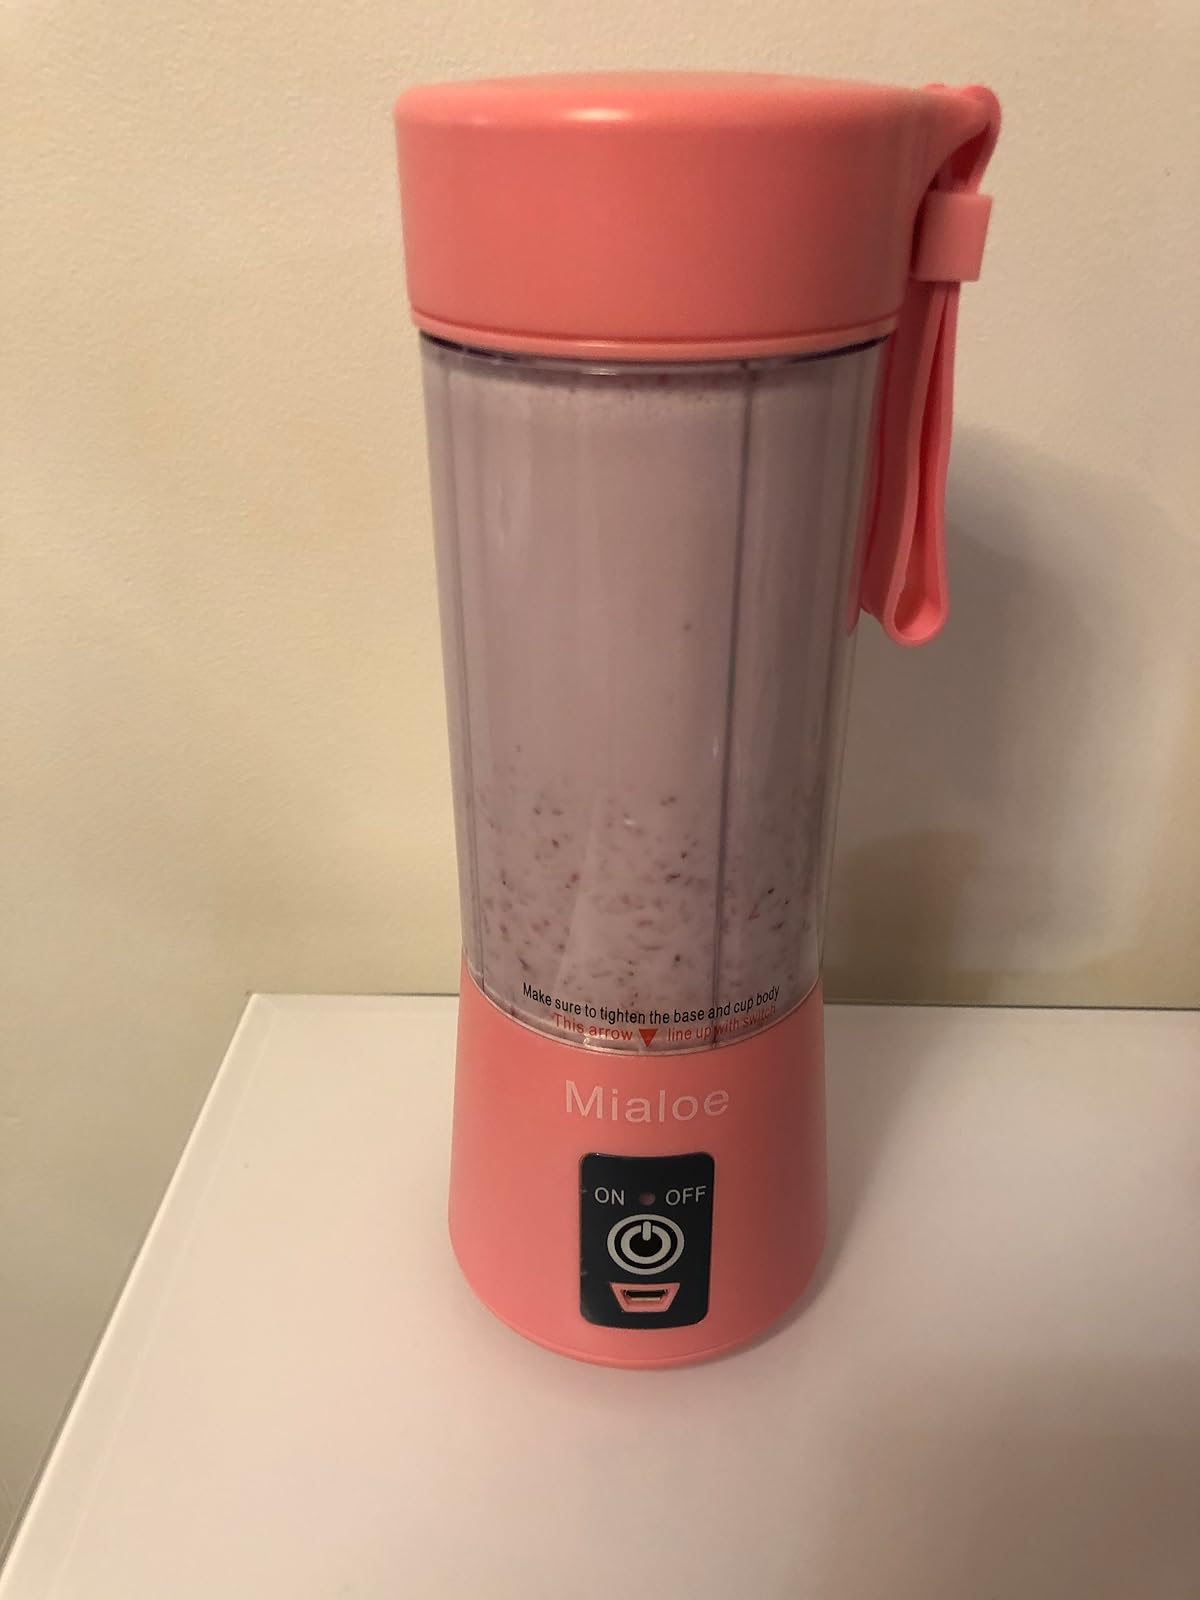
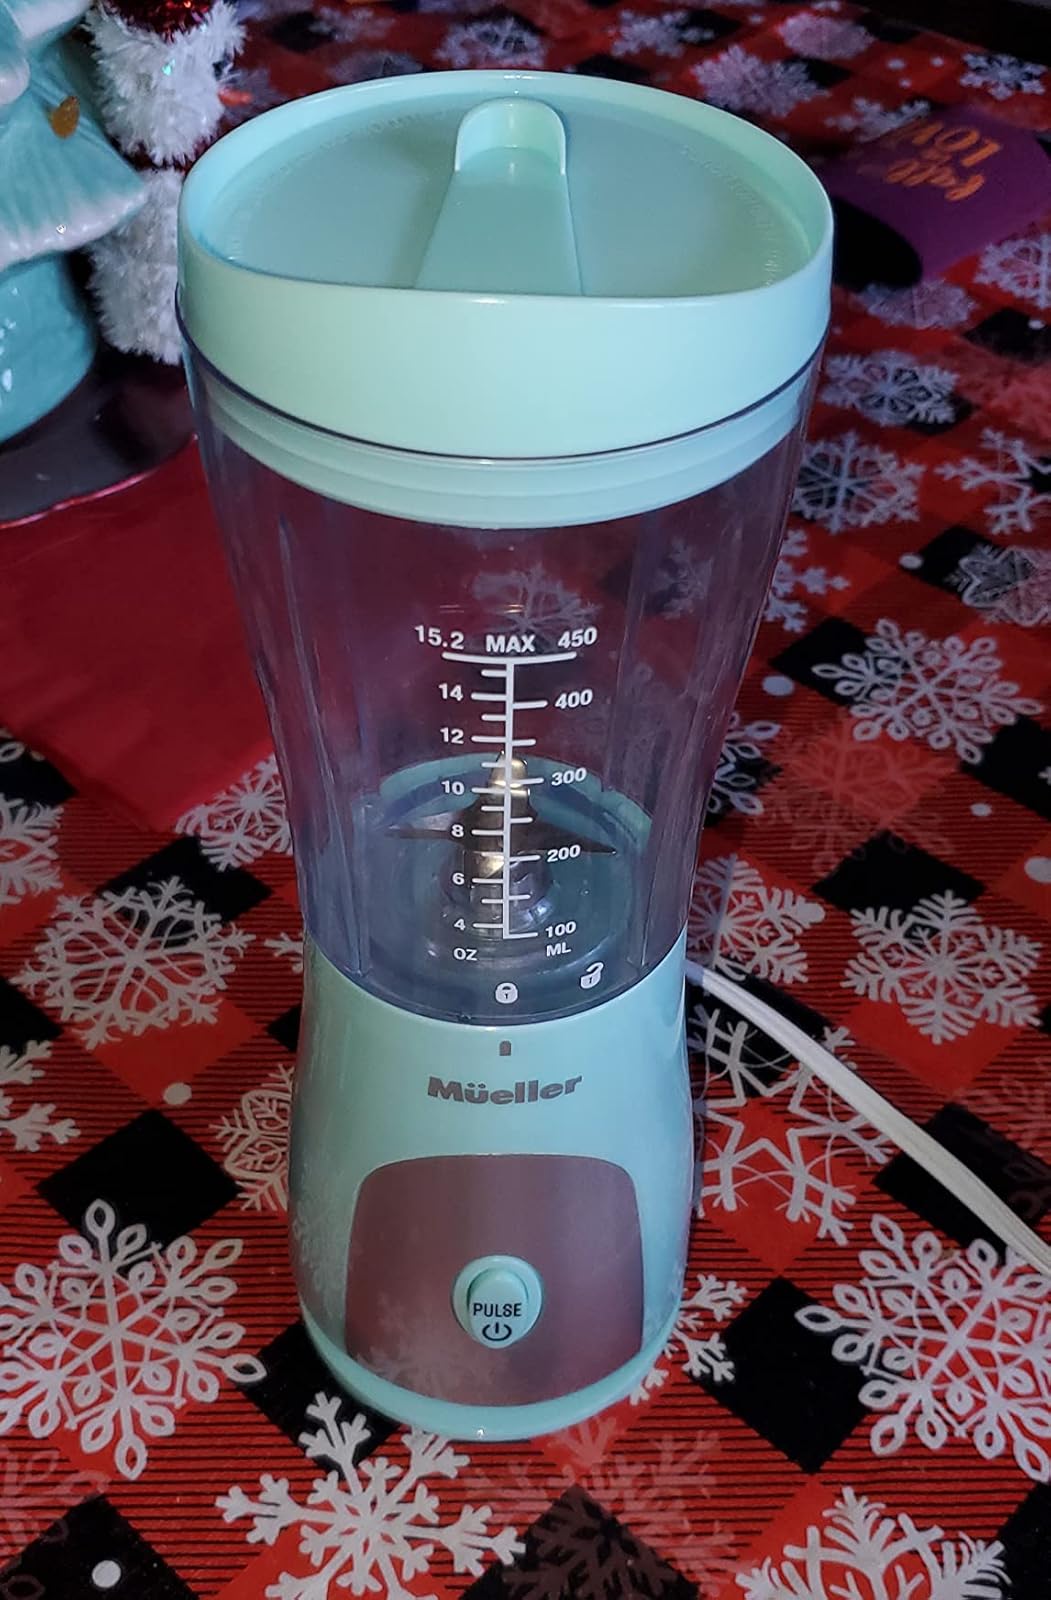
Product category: items_blender
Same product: no